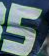
Number: 5